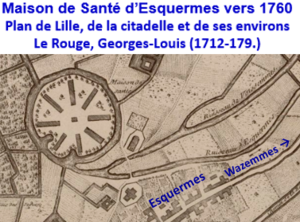
Maison de Santé de Canteleu
La maison de santé du riez de Canteleu était un établissement de confinement construit vers 1624- 1625 près du village d’Esquermes après l’épidémie de peste de 1624 à 1628 qui a frappé Lille après plusieurs autres, particulièrement celle de 1617 qui aurait causé 8 000 morts d’après les Jésuites, l’accueil de pestiférés dans l’hospice Comtesse ayant développé la contagion.